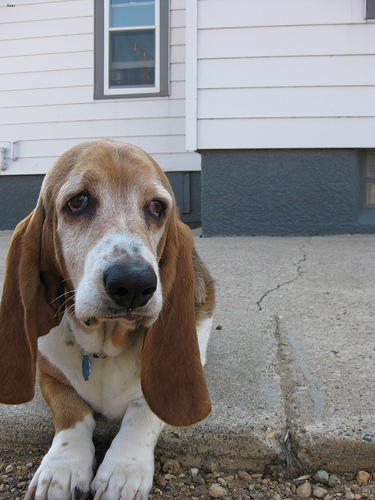
Breed: basset